Jaazaniah

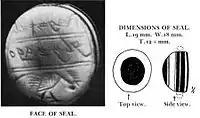
Photograph of the face of the seal, and drawing illustrating its construction from black and white onyx.

The name Jaazaniah appears on a sixth-century BC onyx seal discovered during the excavation of the Tell en-Nasbeh site, likely the biblical city of Mizpah in Benjamin, near Jerusalem, conducted between 1926 and 1935 by William Frederic Badè of the Pacific School of Religion in Berkeley, CA. The seal was found in Stratum 3 of the tell, dating it to the period from shortly after 586 BCE until about 400 BCE (Iron Age II period). The epigraphy of the seal is consistent with dating it to the time of Gedaliah. It's a black and white banded onyx scaraboid.